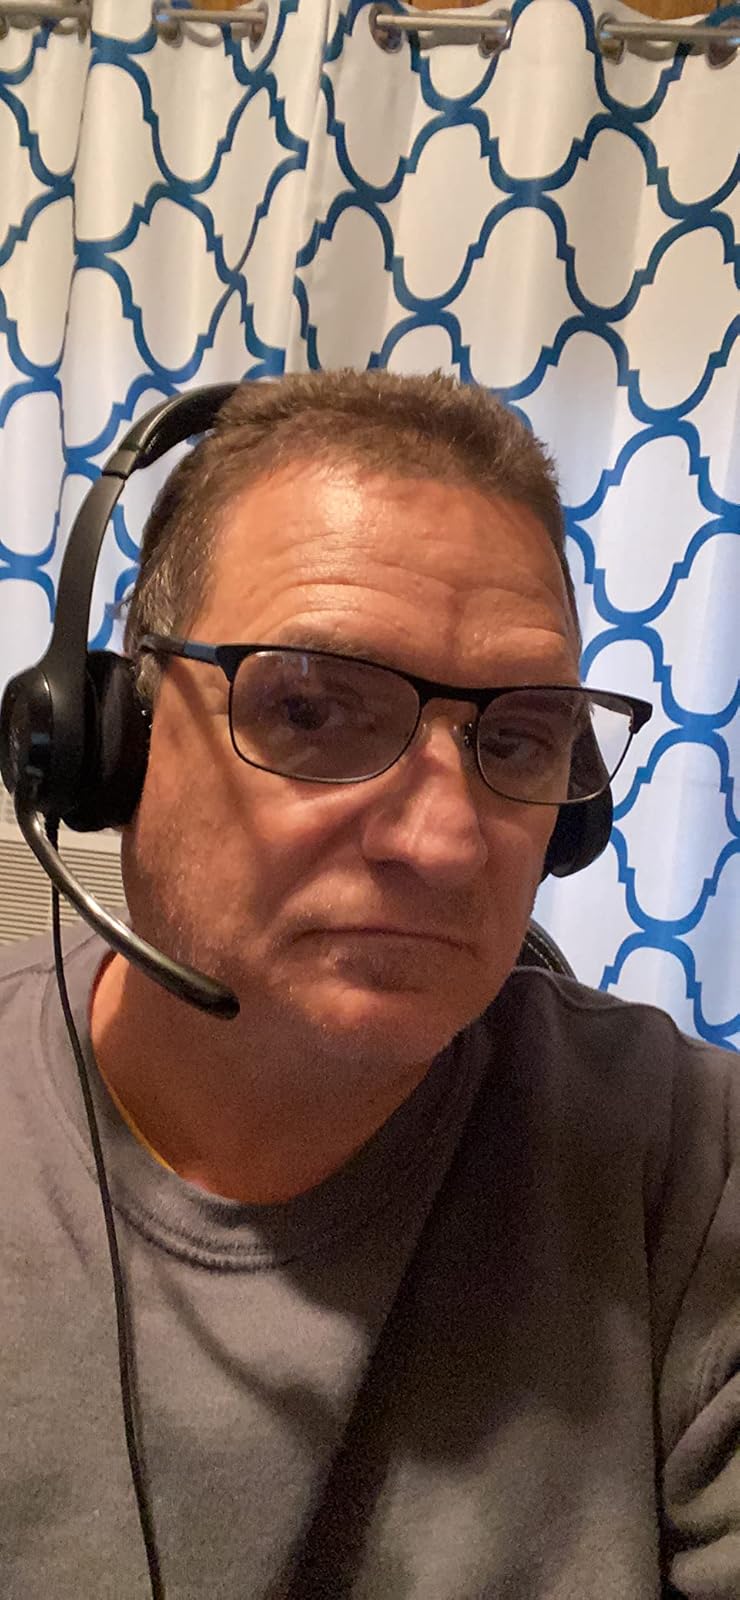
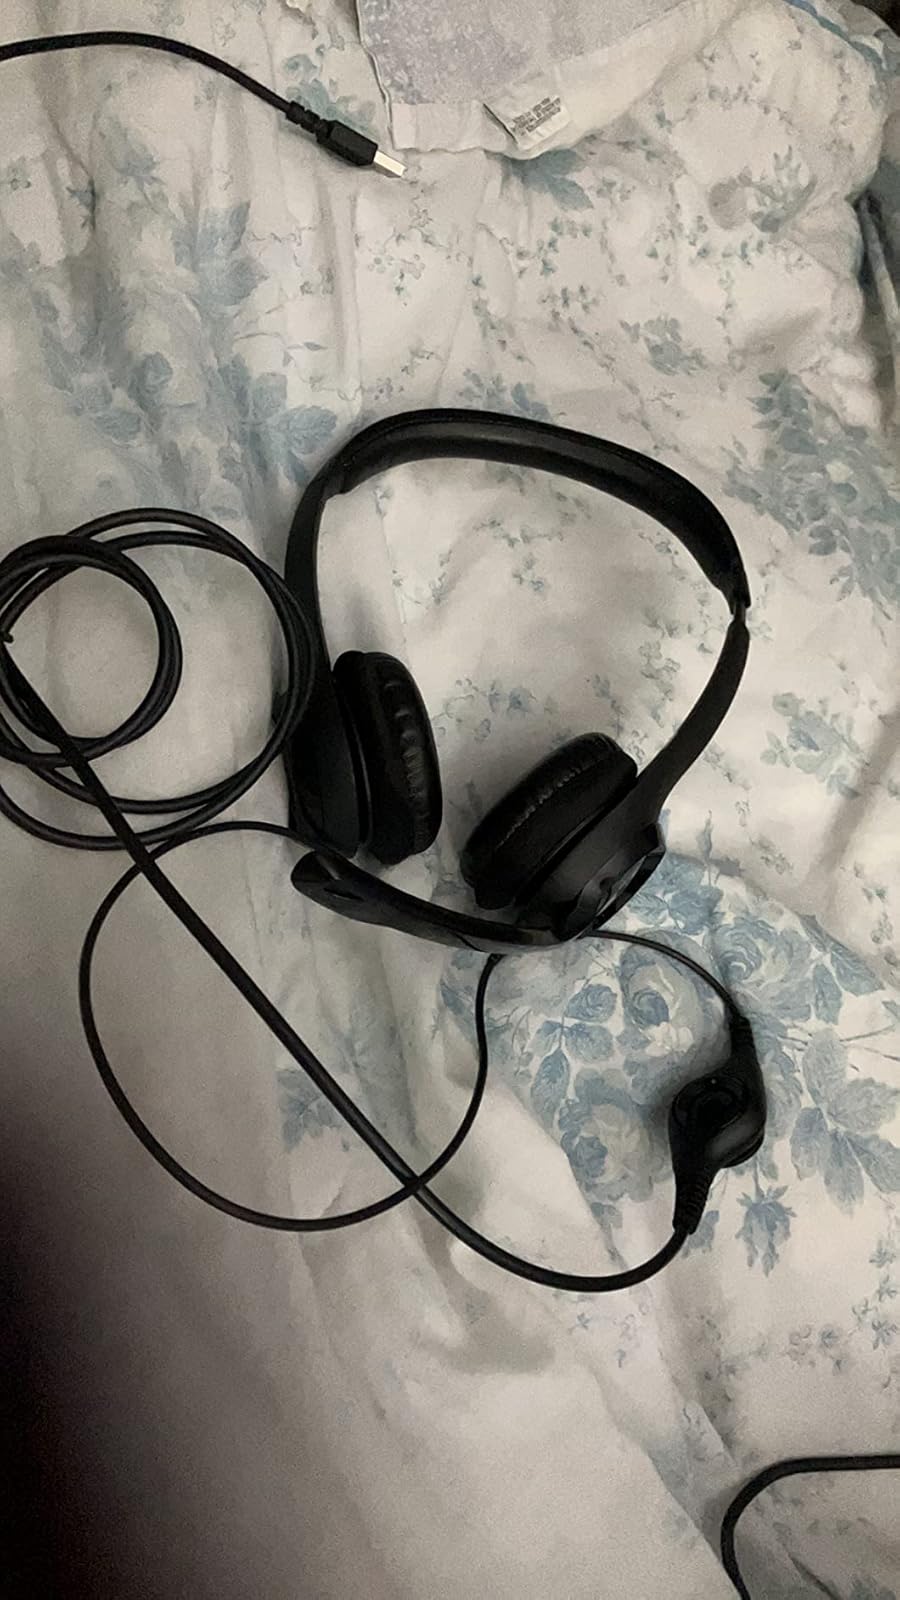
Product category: headphones
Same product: yes